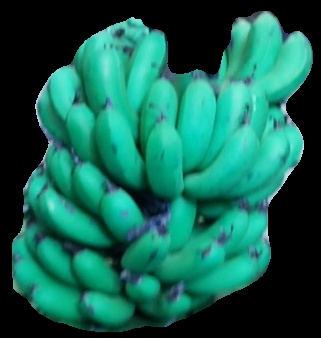
Variety: pachbale
Grade: grade2